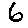
Label: 6